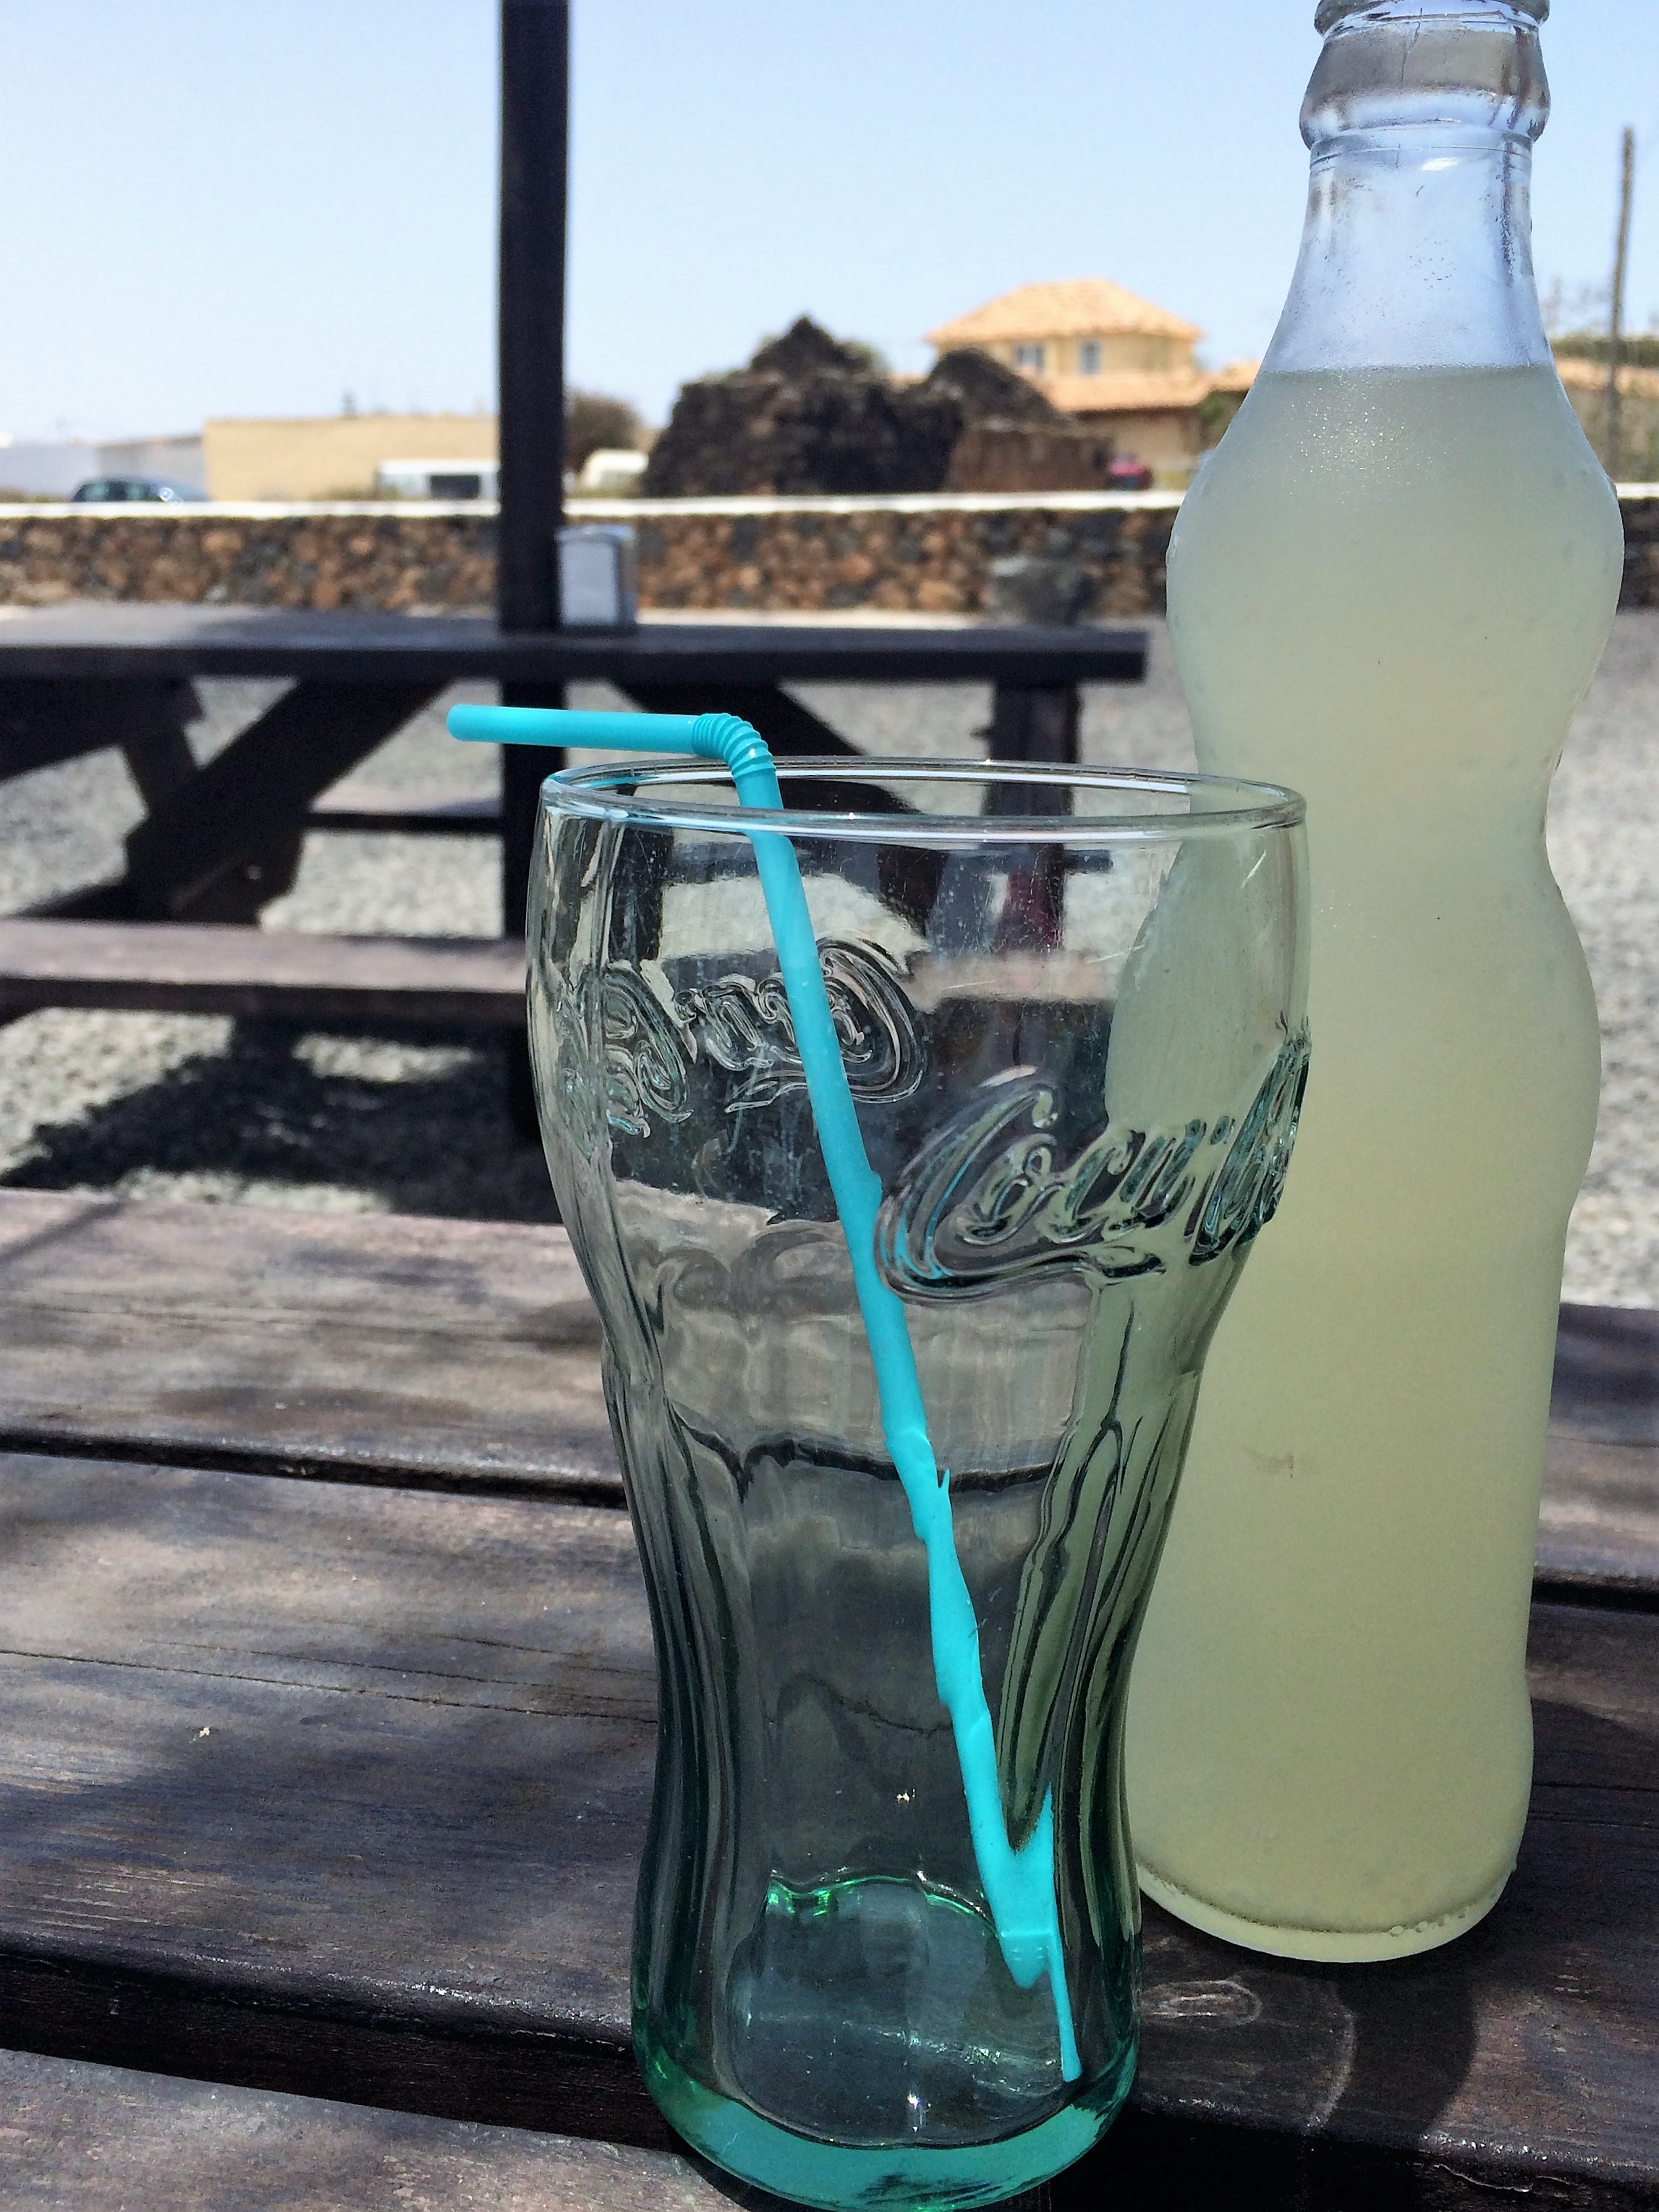
water, sky, glass, summer, paradise, holiday, drink, bottle, rest, lemon, turquoise, cool, frisch, cooling, recovery, refresh, summer vacation